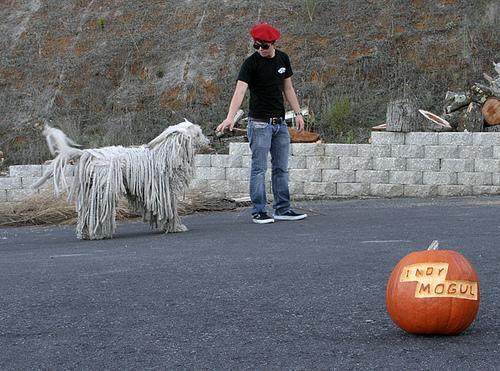
komondor